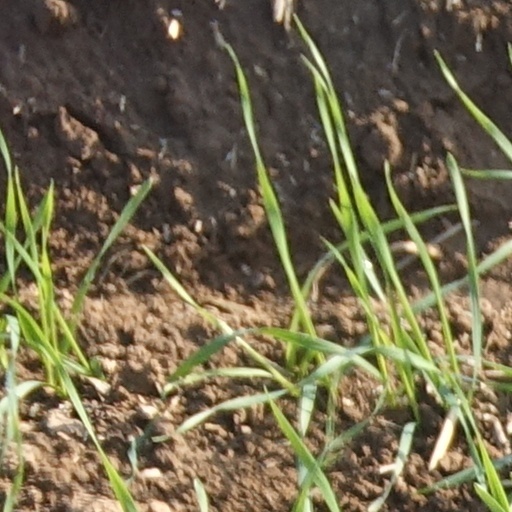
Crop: wheat